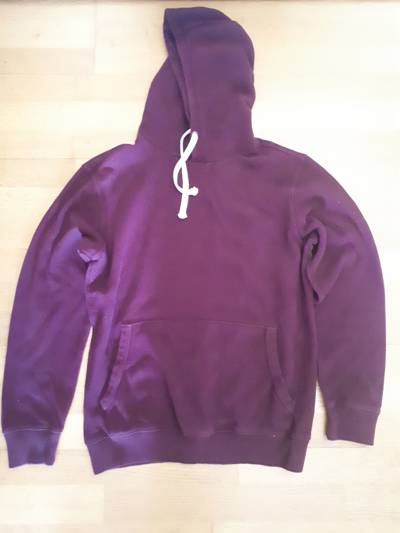
Waste category: clothes